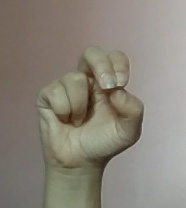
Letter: gaaf